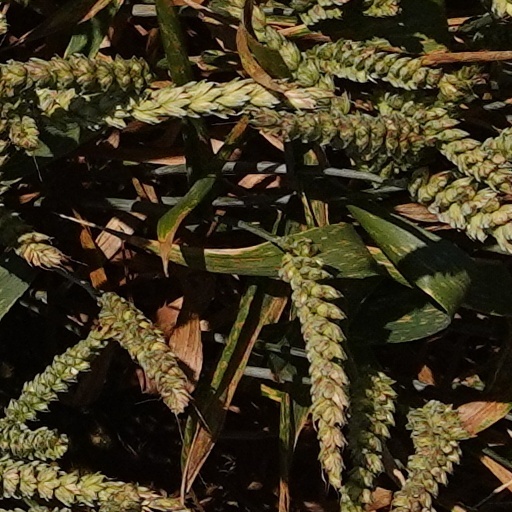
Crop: wheat